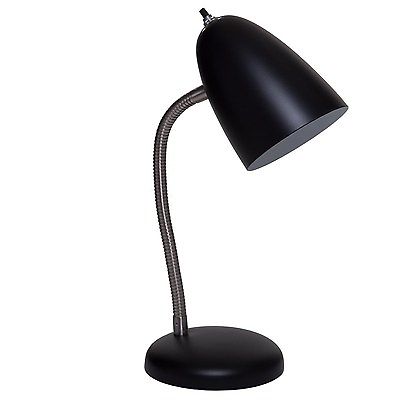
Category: lamp